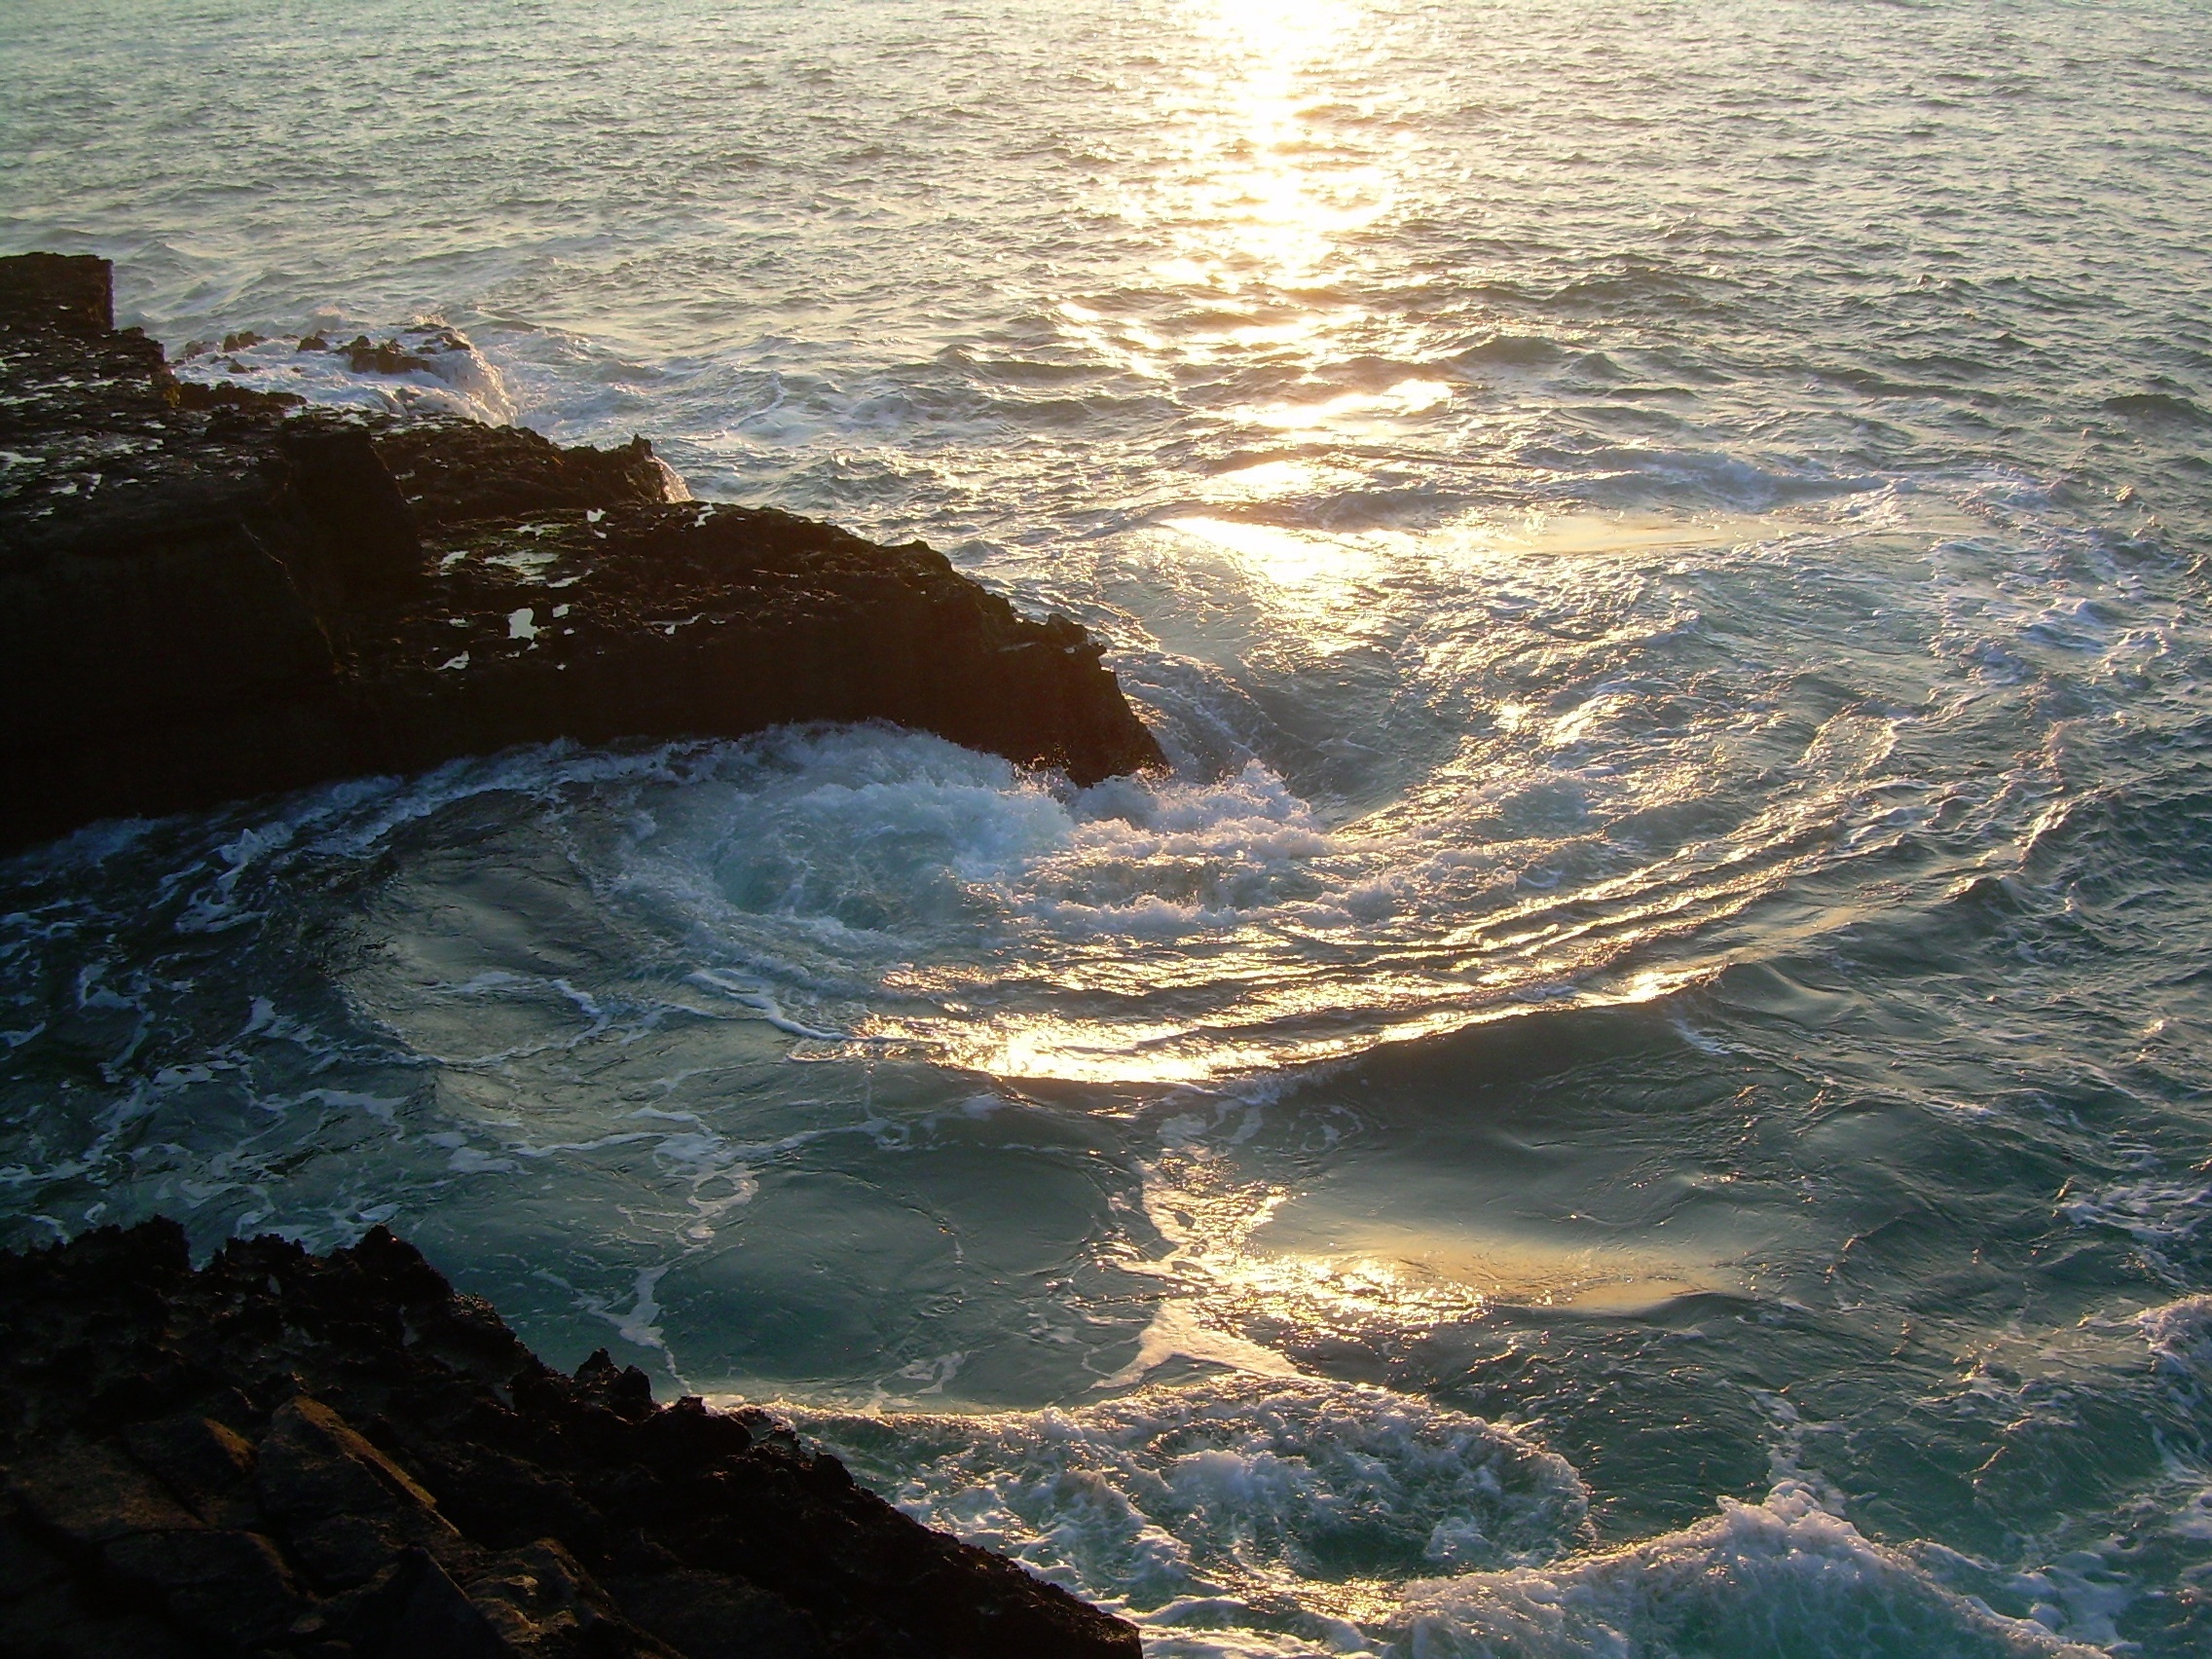
beach, sea, coast, water, nature, rock, ocean, horizon, sun, sunrise, sunset, sunlight, morning, shore, wave, dawn, cliff, dusk, reflection, bay, terrain, body of water, atlantic, evening sun, cape, strudel, wind wave